Flaubert (crater)

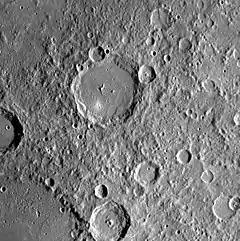
MESSENGER WAC

Flaubert is a crater on Mercury. Its name was adopted by the International Astronomical Union (IAU) in 1985. Flaubert is named for the French novelist Gustave Flaubert, who lived from 1821 to 1880.